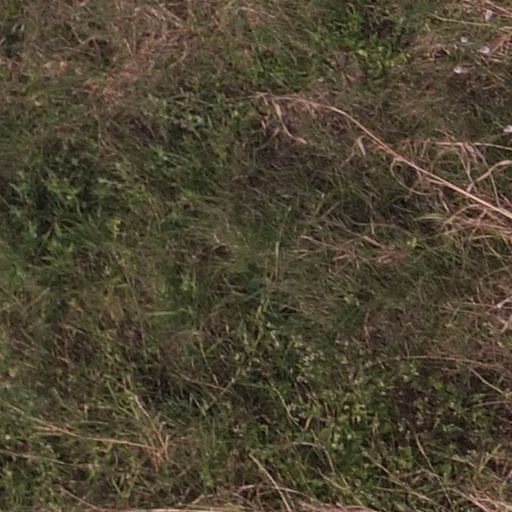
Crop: maize; corn